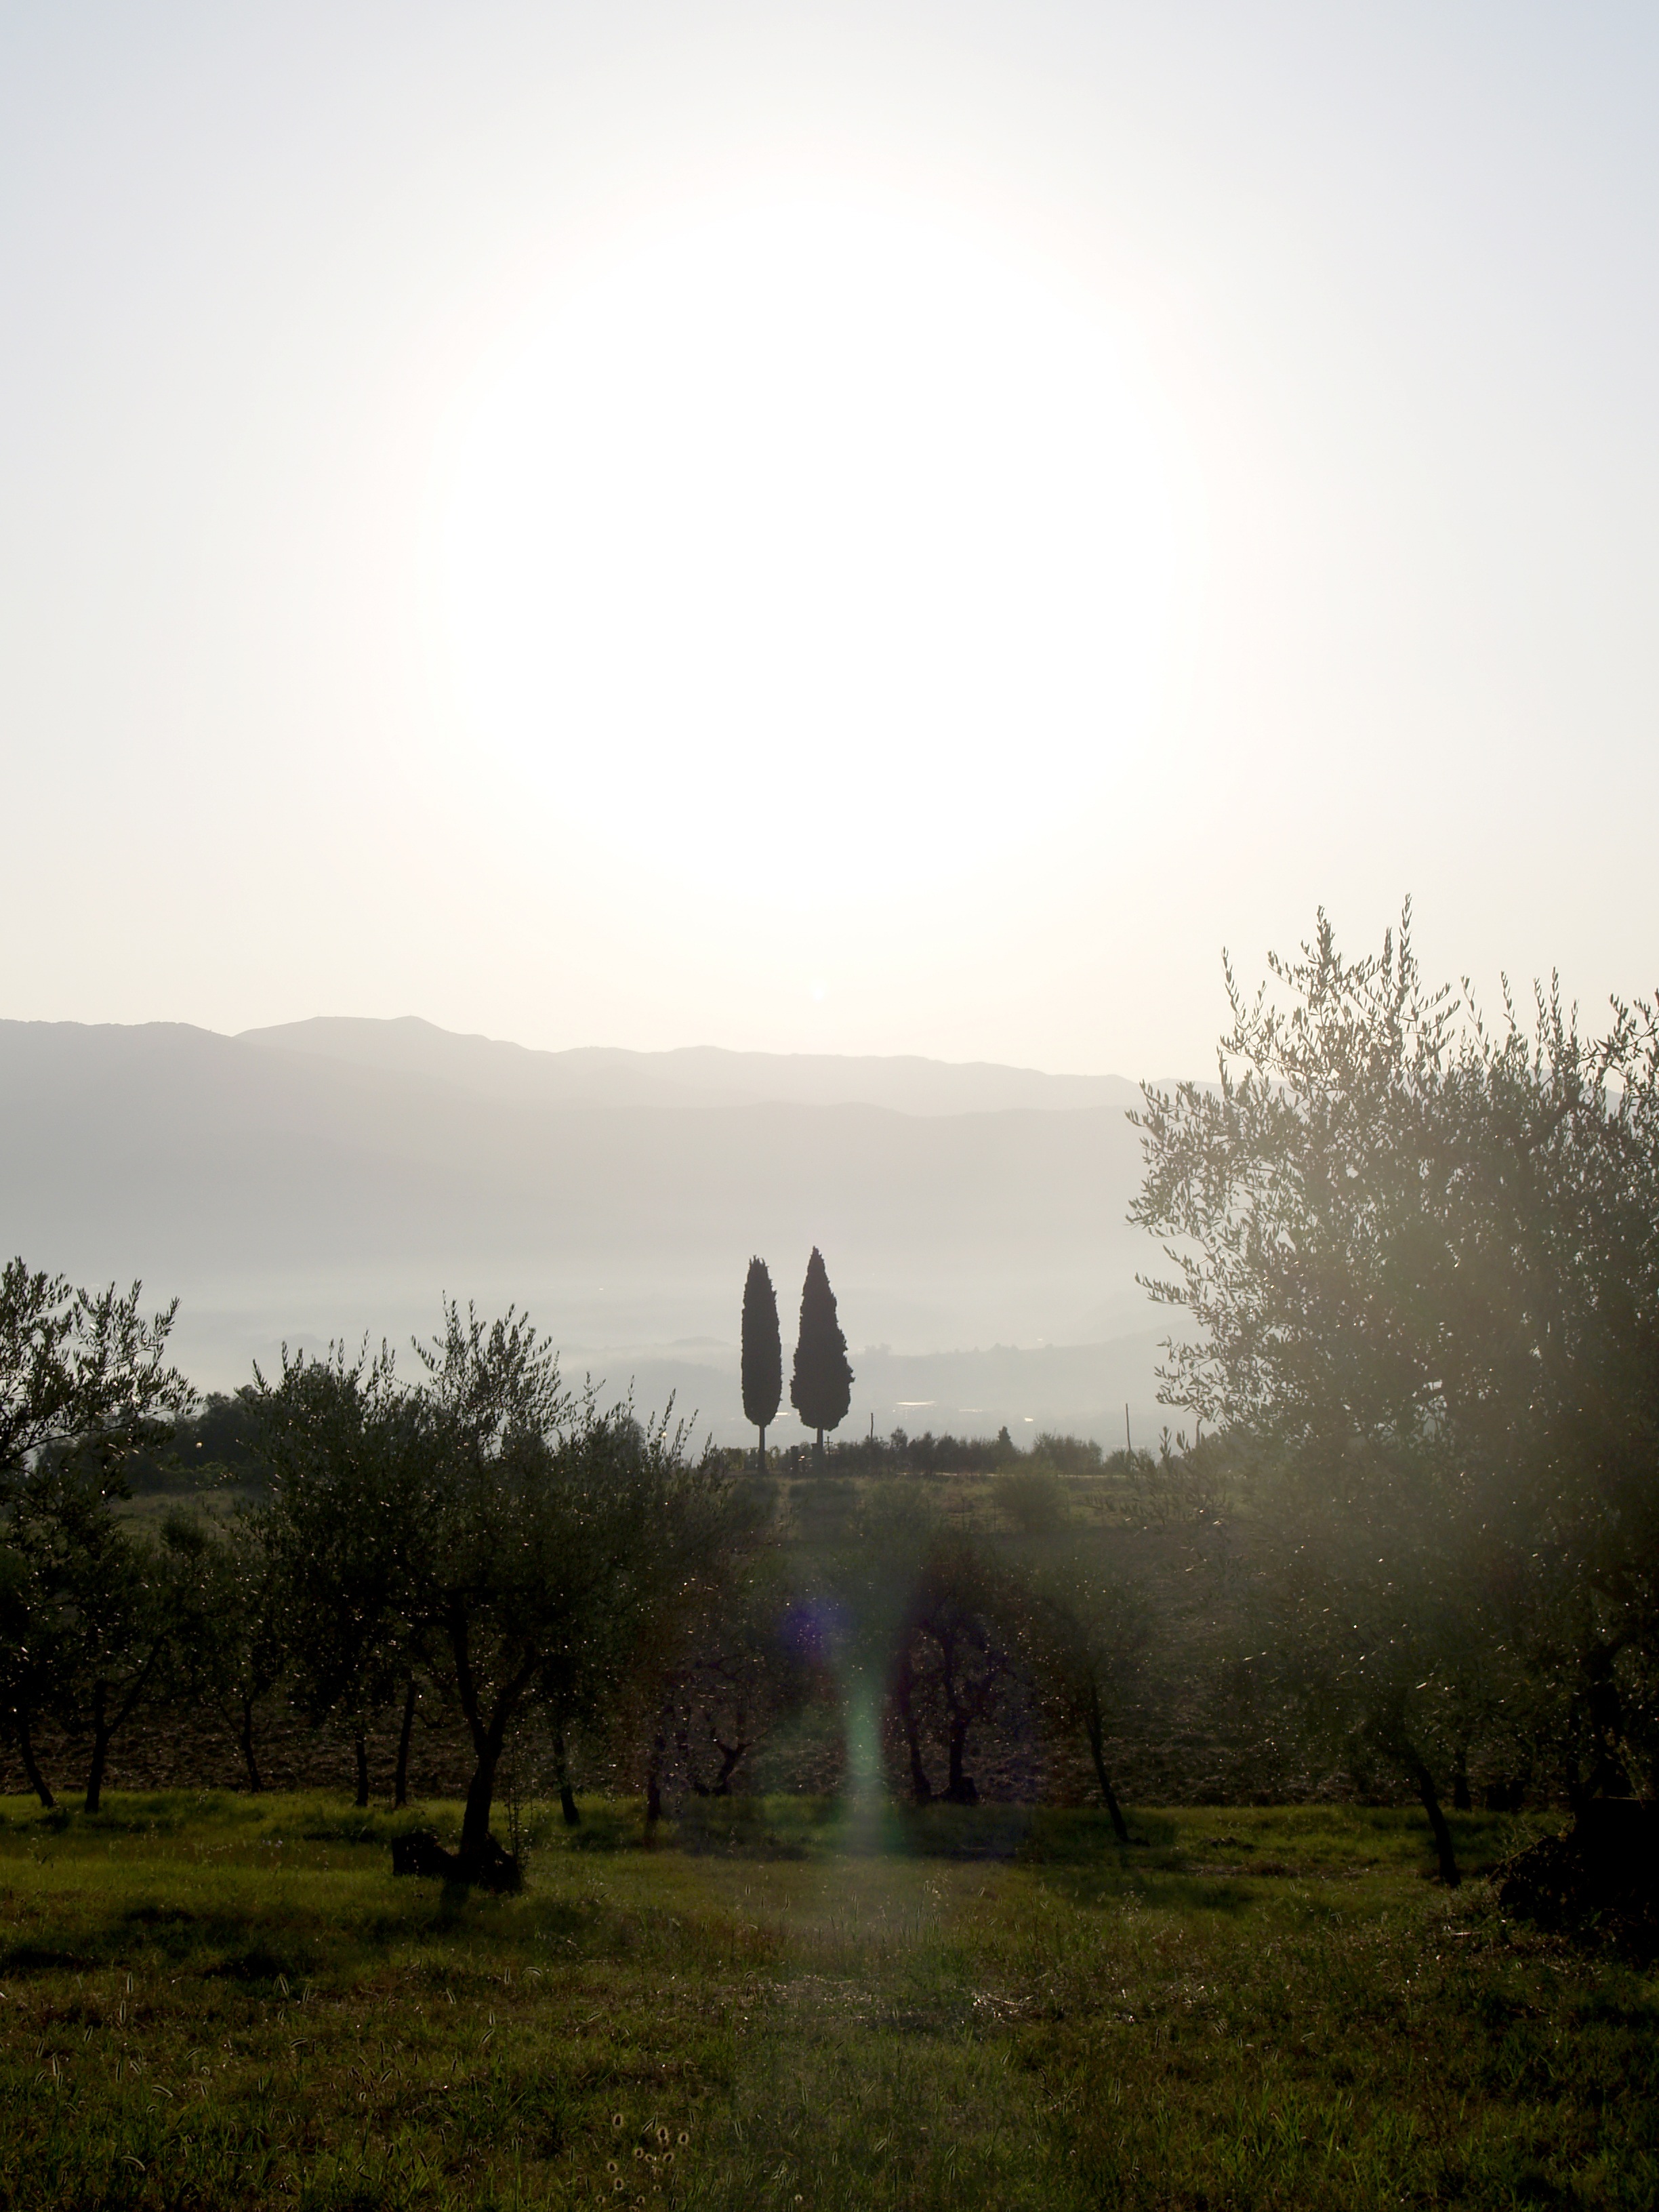
landscape, tree, nature, grass, horizon, cloud, fog, sunrise, sunset, mist, sunlight, morning, hill, dawn, dusk, evening, reflection, italy, tuscany, rural area, cypress trees, natural environment, atmospheric phenomenon, woody plant